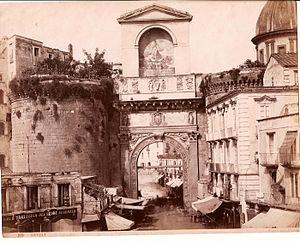
La Porta Capuana est une porte monumentale du XVᵉ siècle qui faisait partie jadis des murailles fortifiées de la ville de Naples.